Motley Stones

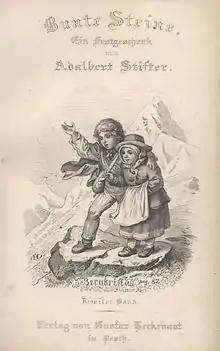
Bunte Steine 1853 - Frontispiz 2

Motley Stones (German: "Bunte Steine") is the name of six novellas by Adalbert Stifter, published in two volumes in 1853 by Gustav Heckenast in Pest. The subtitle is: Ein Festgeschenk (a present).